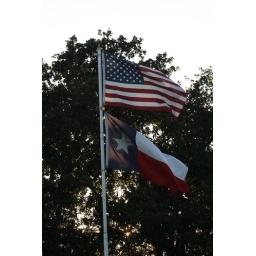
The flags make a f, also taken at my lake house in Gainsville, also taken with natural lighting.